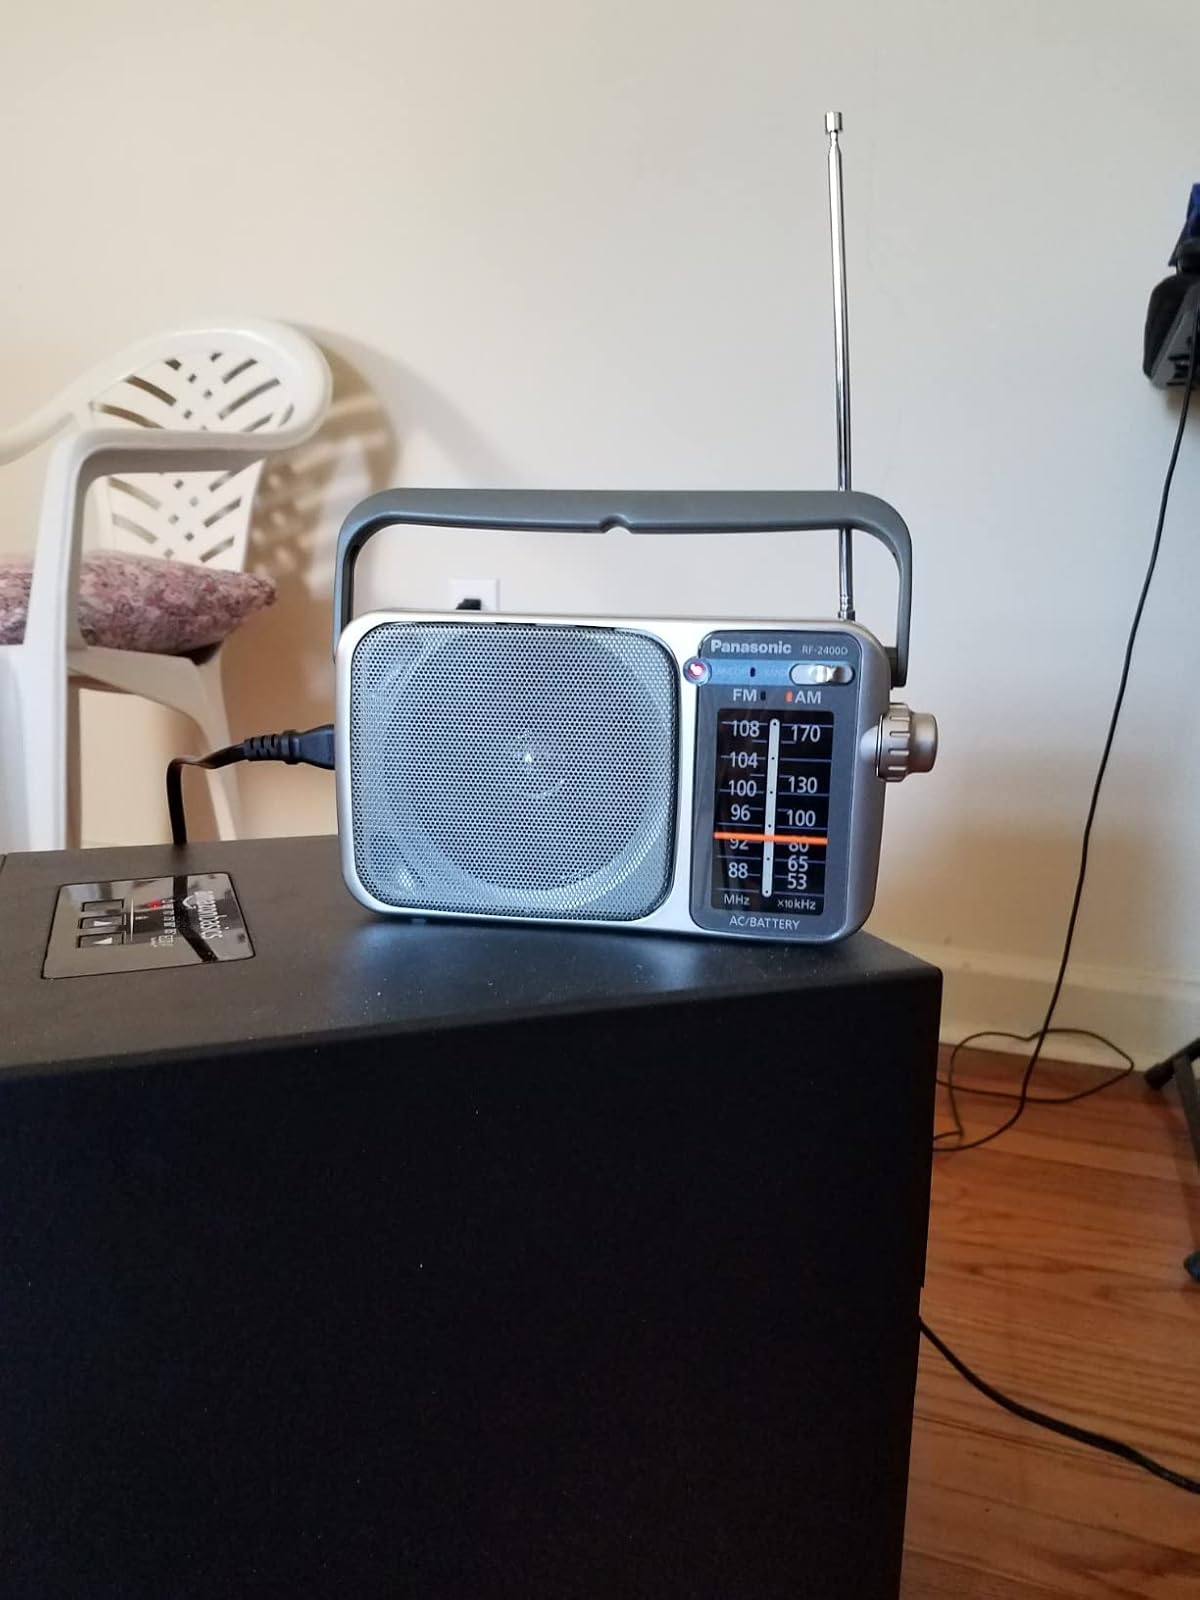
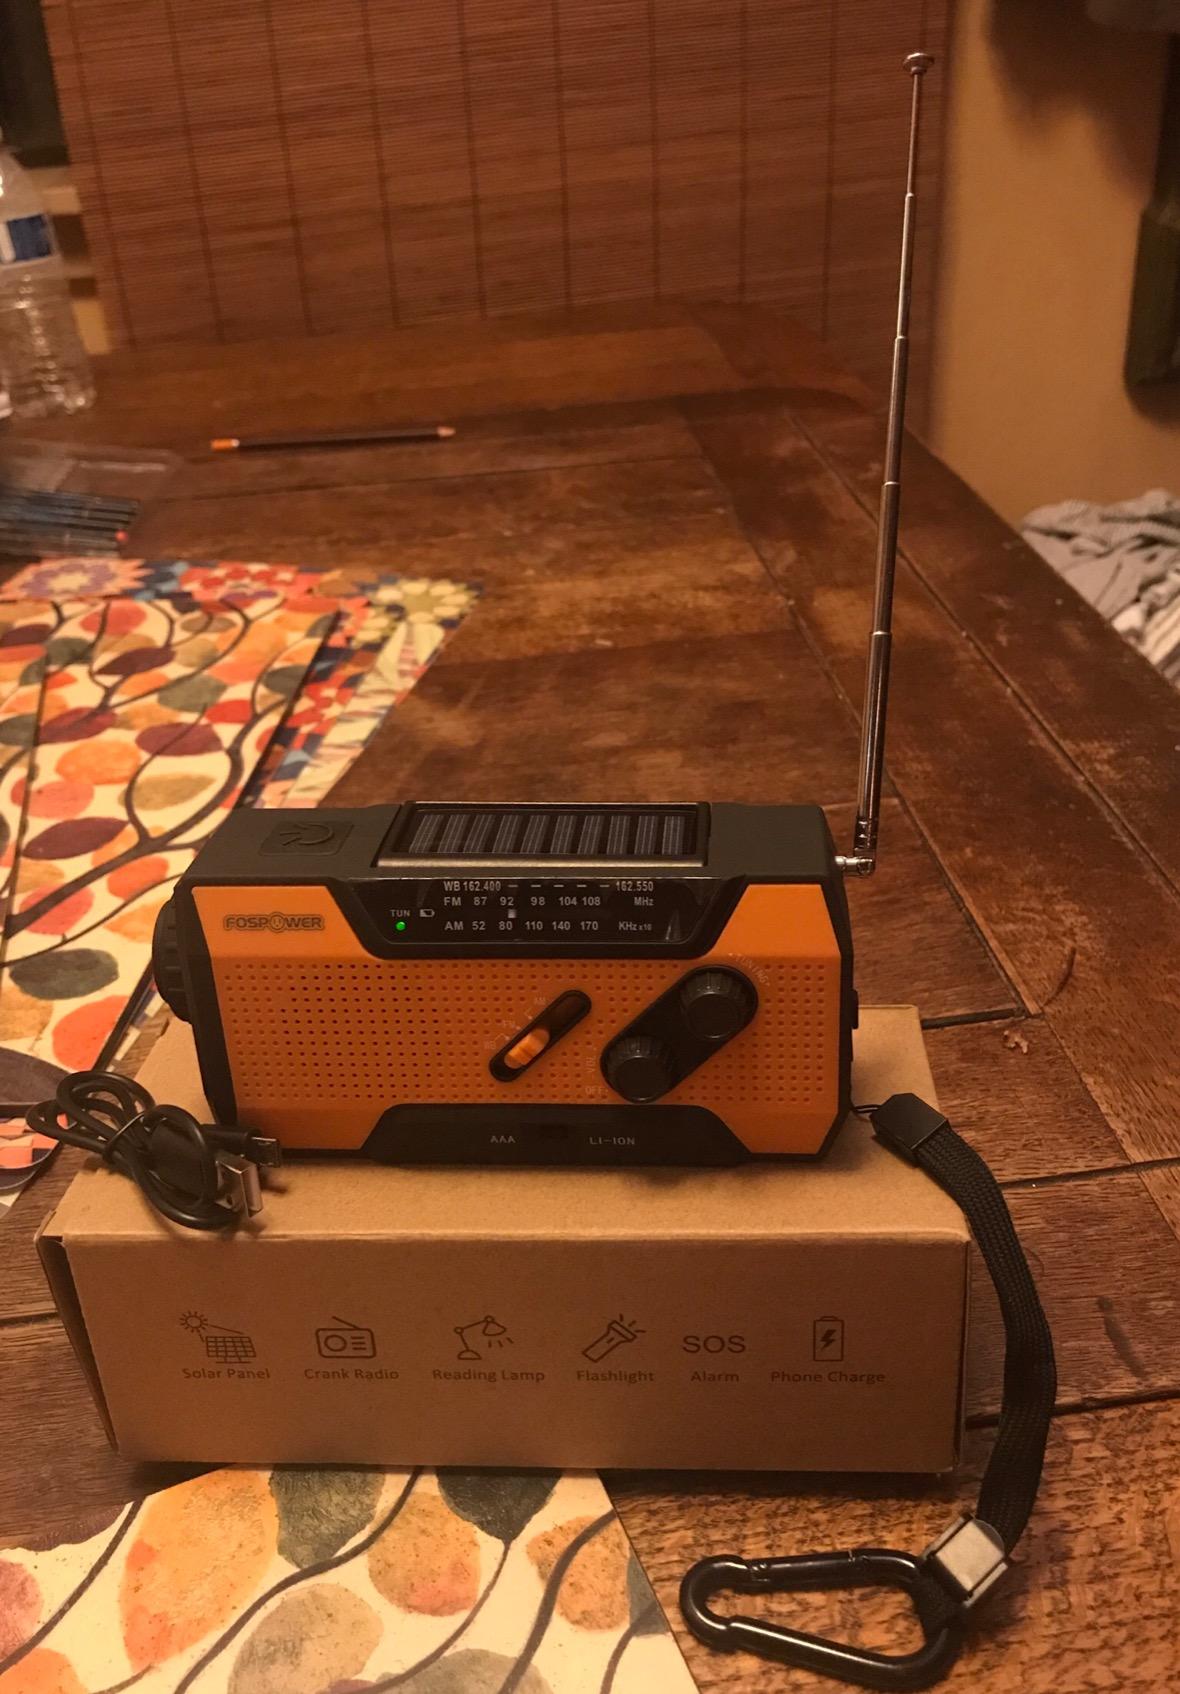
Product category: radio
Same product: no